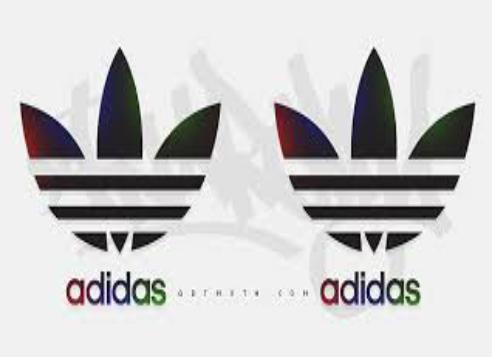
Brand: Adidas SB
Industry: Clothes